Duke of Sutherland's Railway

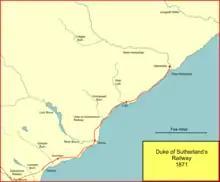
The Duke of Sutherland's Railway in 1871

Interests in Inverness pressed to get a railway connection to Central Scotland and the south. The engineer Joseph Mitchell was dynamic in showing how this could be done, starting with what became the Inverness and Nairn Railway, opened in 1855.